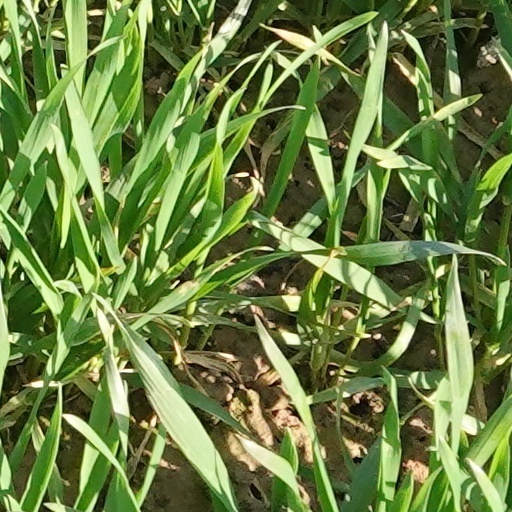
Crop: wheat